Landour

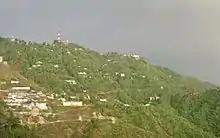
Landour

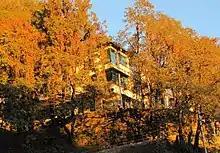
Landour Community Hospital, originally established 1931

Landour is located in the Lower Western Himalaya, in the Mussoorie Range, the second of the five parallel folds of the Himalaya. On average, Landour is about above Mussoorie, which itself is mostly at an altitude of . The town lies largely on an east–west ridge, with a prominent southerly spur connecting its western end to Mussoorie. The altitude differential, aided by Landour being partly Tibet-facing, has a marked effect on the temperature, which can be lower than in Mussoorie. During the monsoon, Landour receives almost daily rainfall, often heavy. Additionally, pre- and post-monsoon showers mean a rainy season that can run from May to September, though it can be shorter. Before the rains arrive, April–May is the warmest period, with the temperatures rising to over 30 °C. (~85 °F) on hotter days. December to February is downright cold, especially if one does not receive enough direct sunlight, as on the northern slopes. It can snow anywhere between 3 and 15 times in the winter, at times heavily. In a given year Landour receives perhaps twice the snow that Mussoorie does; it also takes longer to melt especially on the north-facing slopes.